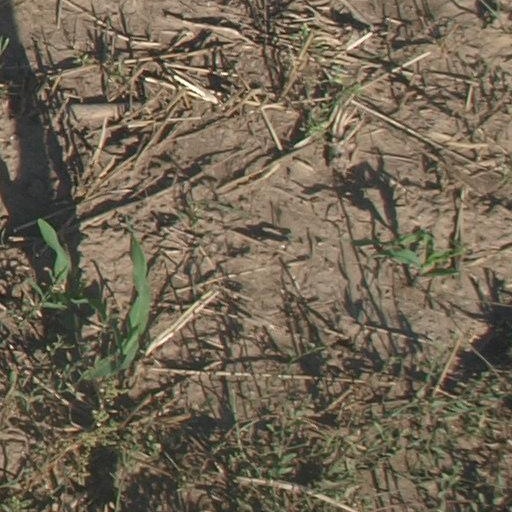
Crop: maize; corn